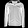
Label: Coat